Pillowell

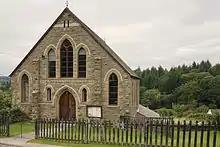
Pillowell Methodist Church

According to the conservation-area documents, the earliest inhabitants may have been squatters on the edge of the royal Forest of Dean. In 1787, when the area still belonged to Newland parish, there were ten dwellings on Crown land, near the well that gave the settlement its name. Stronger growth came in the mid-19th century with the development of deep mining.